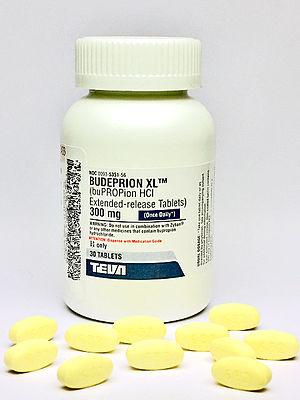
Le sevrage tabagique est l'arrêt de la consommation de tabac, dans le but de s'affranchir de la dépendance induite. Bien que le sevrage du tabac puisse être spontané, il existe plusieurs aides, essentiellement destinées à arrêter de fumer. Un tel sevrage reste souvent difficile, variable selon le degré de dépendance et de motivation. Le sevrage tabagique permet de réduire les effets du tabac sur la santé.
On trouvera ci-dessous une liste de découvertes, d'inventions et d'innovations faites par accident, à la suite d'un concours imprévu de circonstances ou par hasard – ce qu'il est devenu courant d'appeler, sous l'influence du livre de Royston Roberts, Serendipity: Accidental Discoveries, les découvertes et inventions faites par sérendipité.